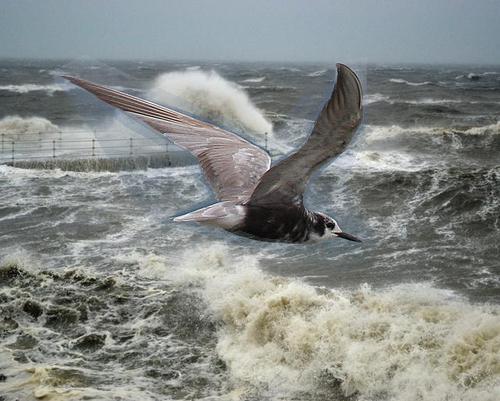
Bird species: Black_Tern
Bird type: waterbird
Background: water